Aphex Twin

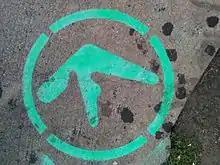
Street art promoting the "Syro" album in New York City.

In 2001 Aphex Twin released "Drukqs", an experimental double album featuring abrasive, meticulous programming and computer-controlled piano influenced by Erik Satie and John Cage. It features the piano composition "Avril 14th", which remains perhaps James' best known work. The album polarised reviewers. James told interviewers he had accidentally left an MP3 player with new tracks on a plane, and had rushed the album release to preempt an internet leak.